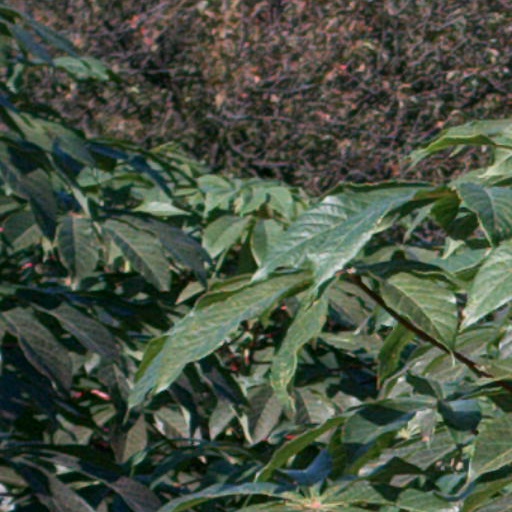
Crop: cassava